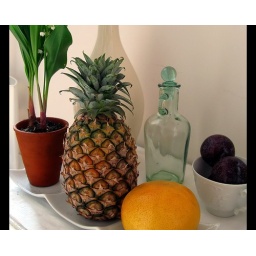
to eat fruits (the plant is not recommended !) : the best way to be in good shape.